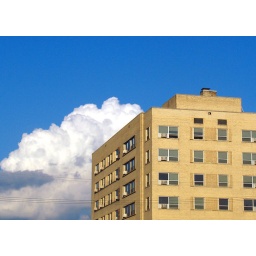
A summer evening in La Crosse, Wisconsin, as clouds billow in the sky near an apartment building.